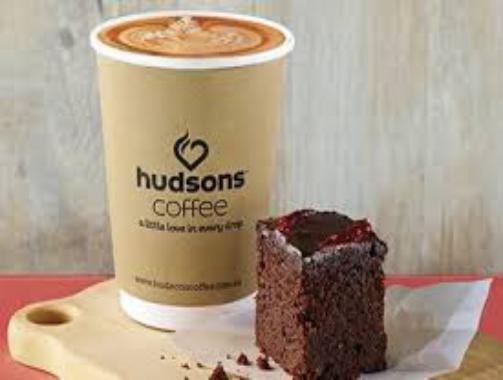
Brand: Hudsons Coffee-1
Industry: Food